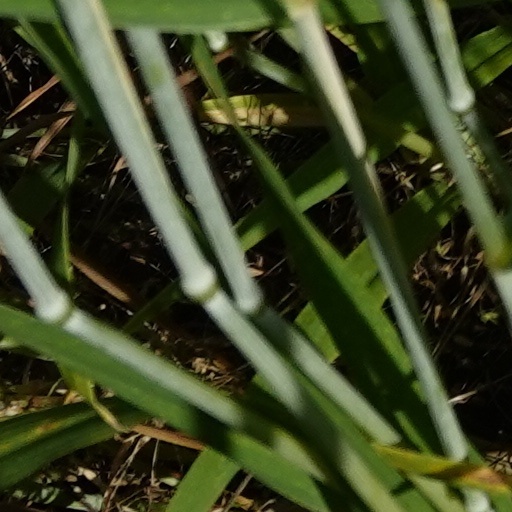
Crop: wheat